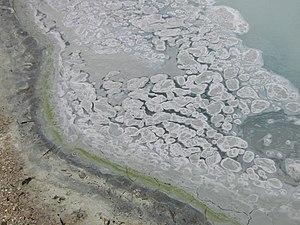
Une source chaude est une source dont l'eau qui sort du sol est chauffée par un processus géothermique. Il y a des sources chaudes sur tous les continents, ainsi qu'au fond des mers.